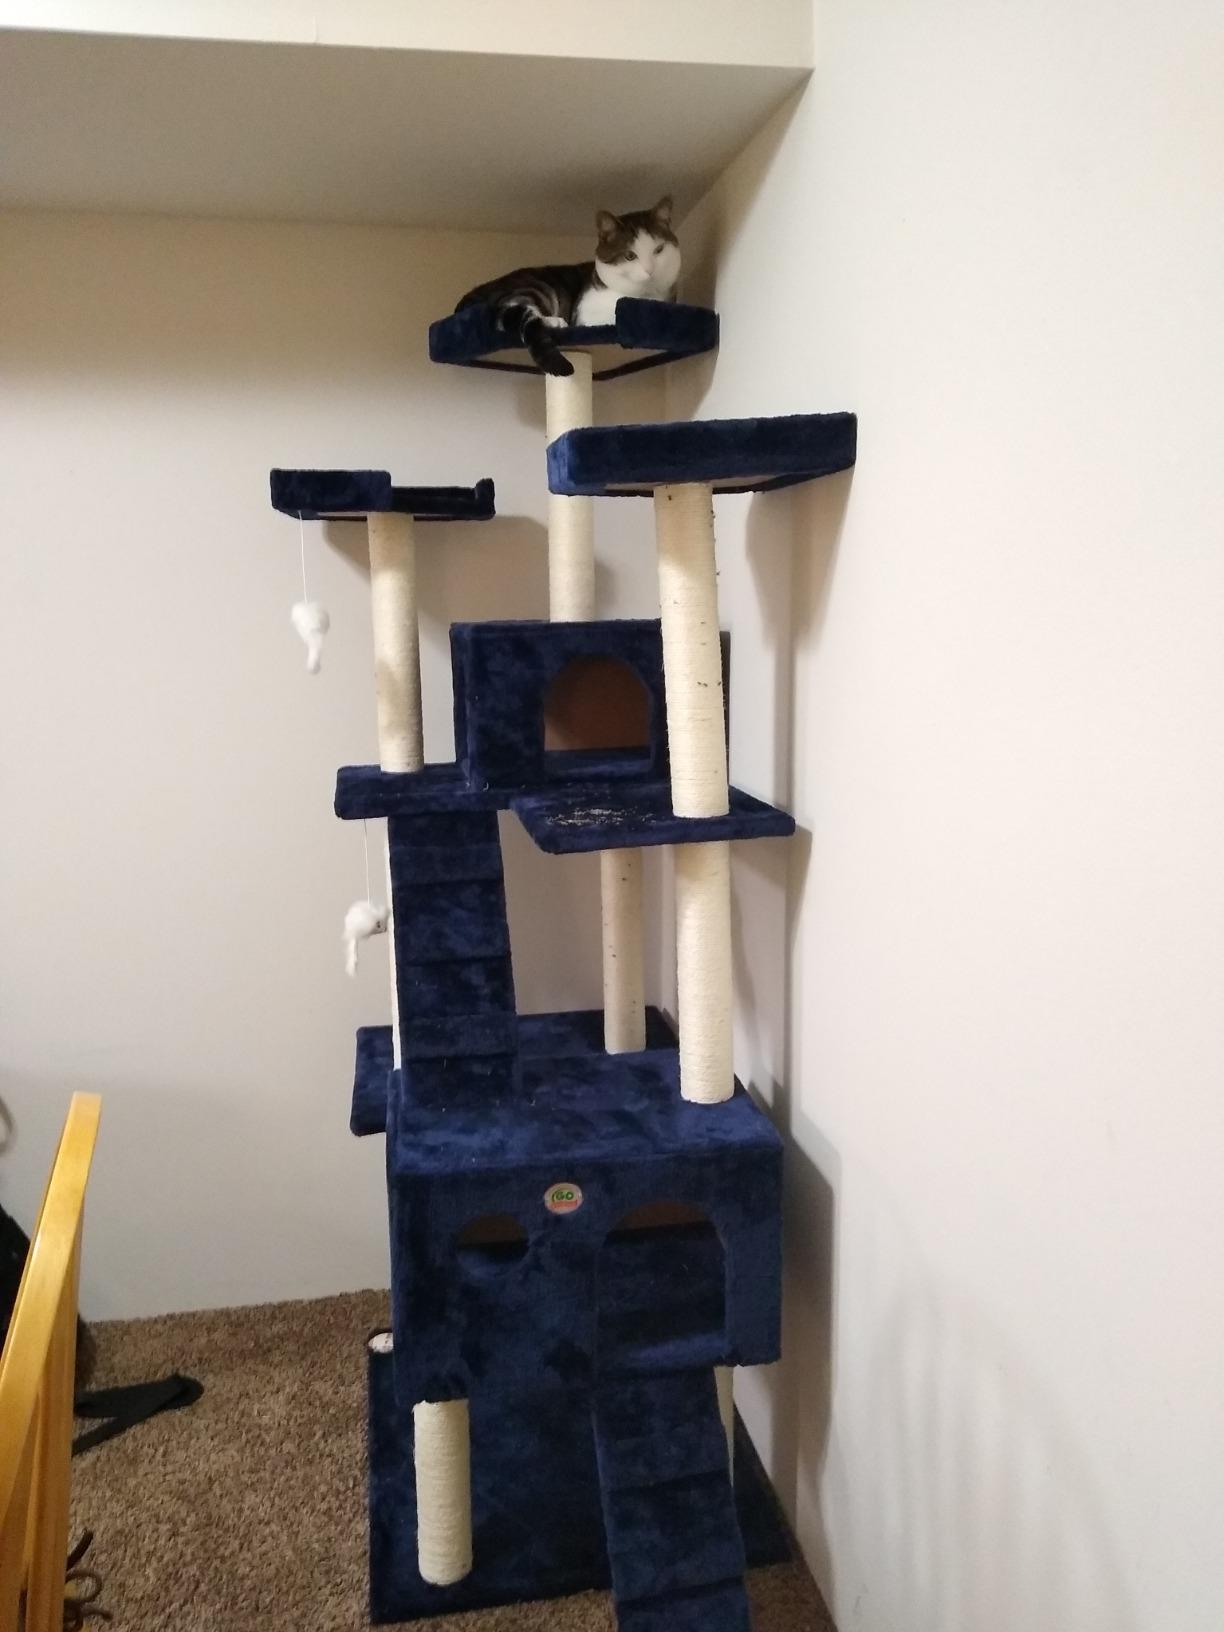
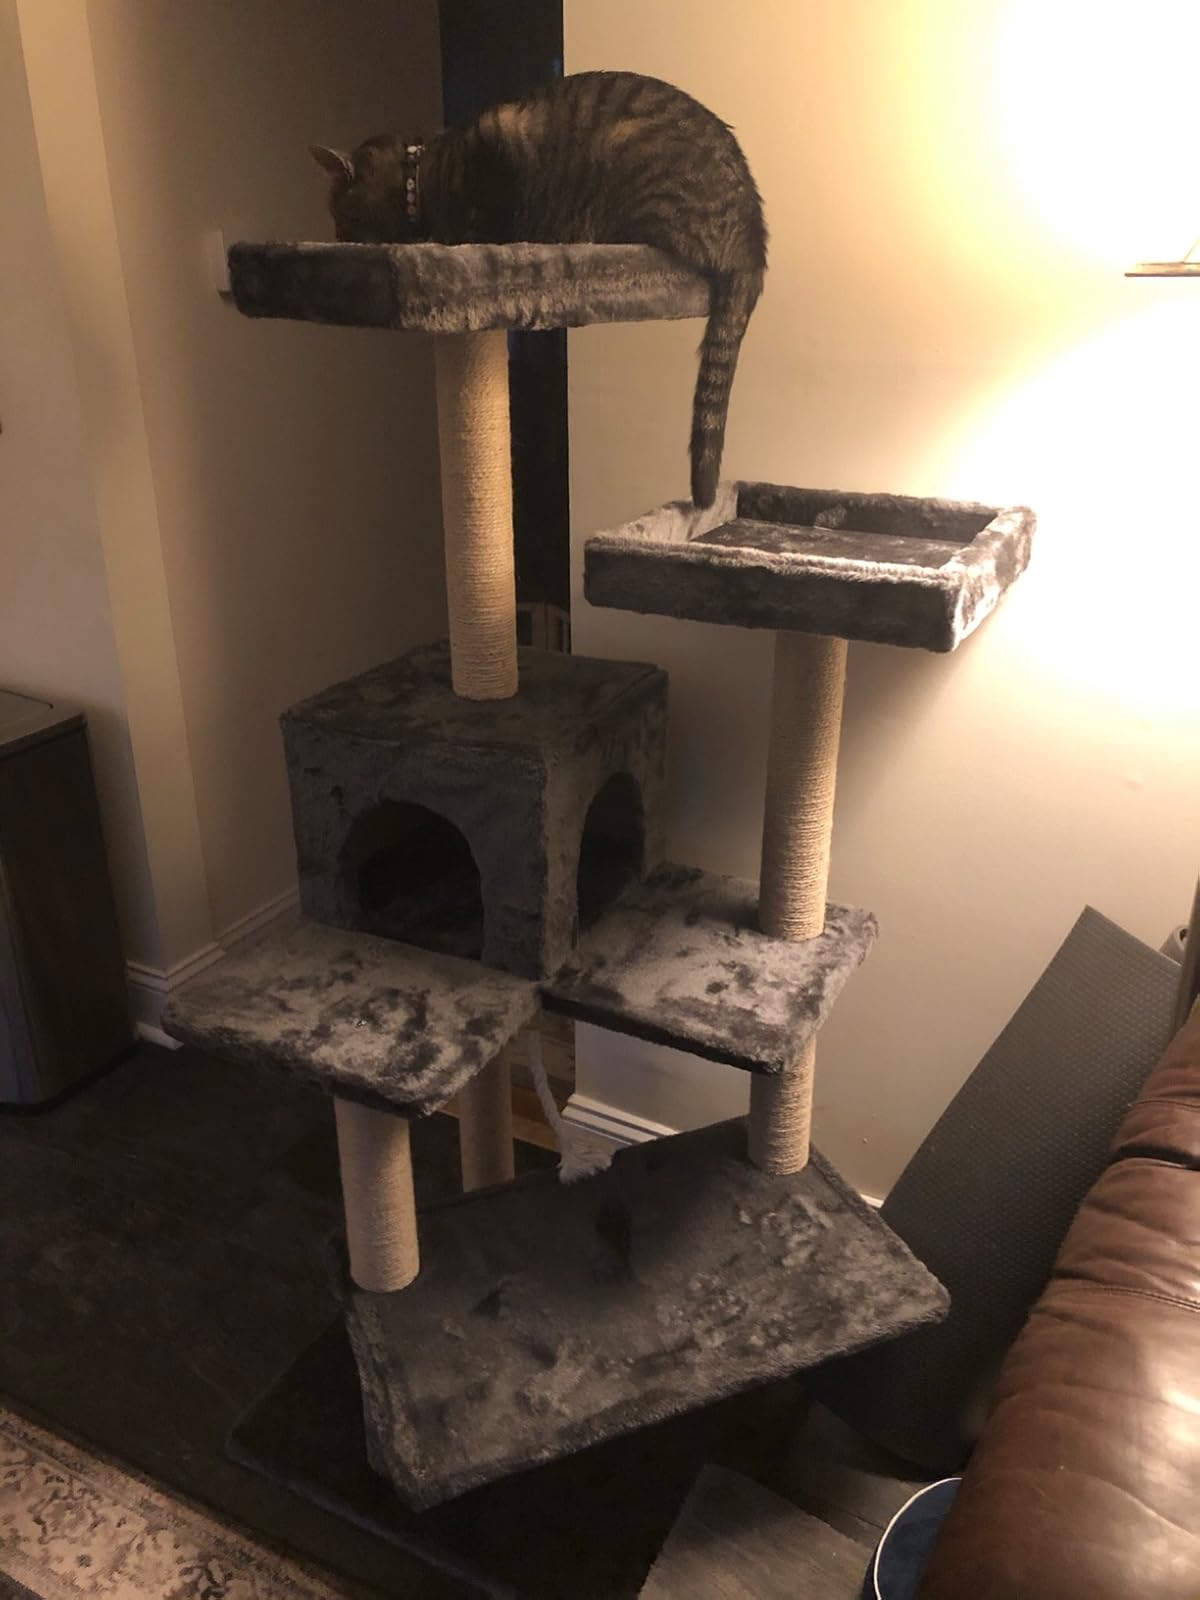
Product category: items_cat tree
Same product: no